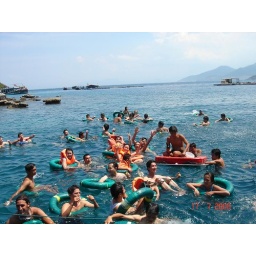
bar in the water